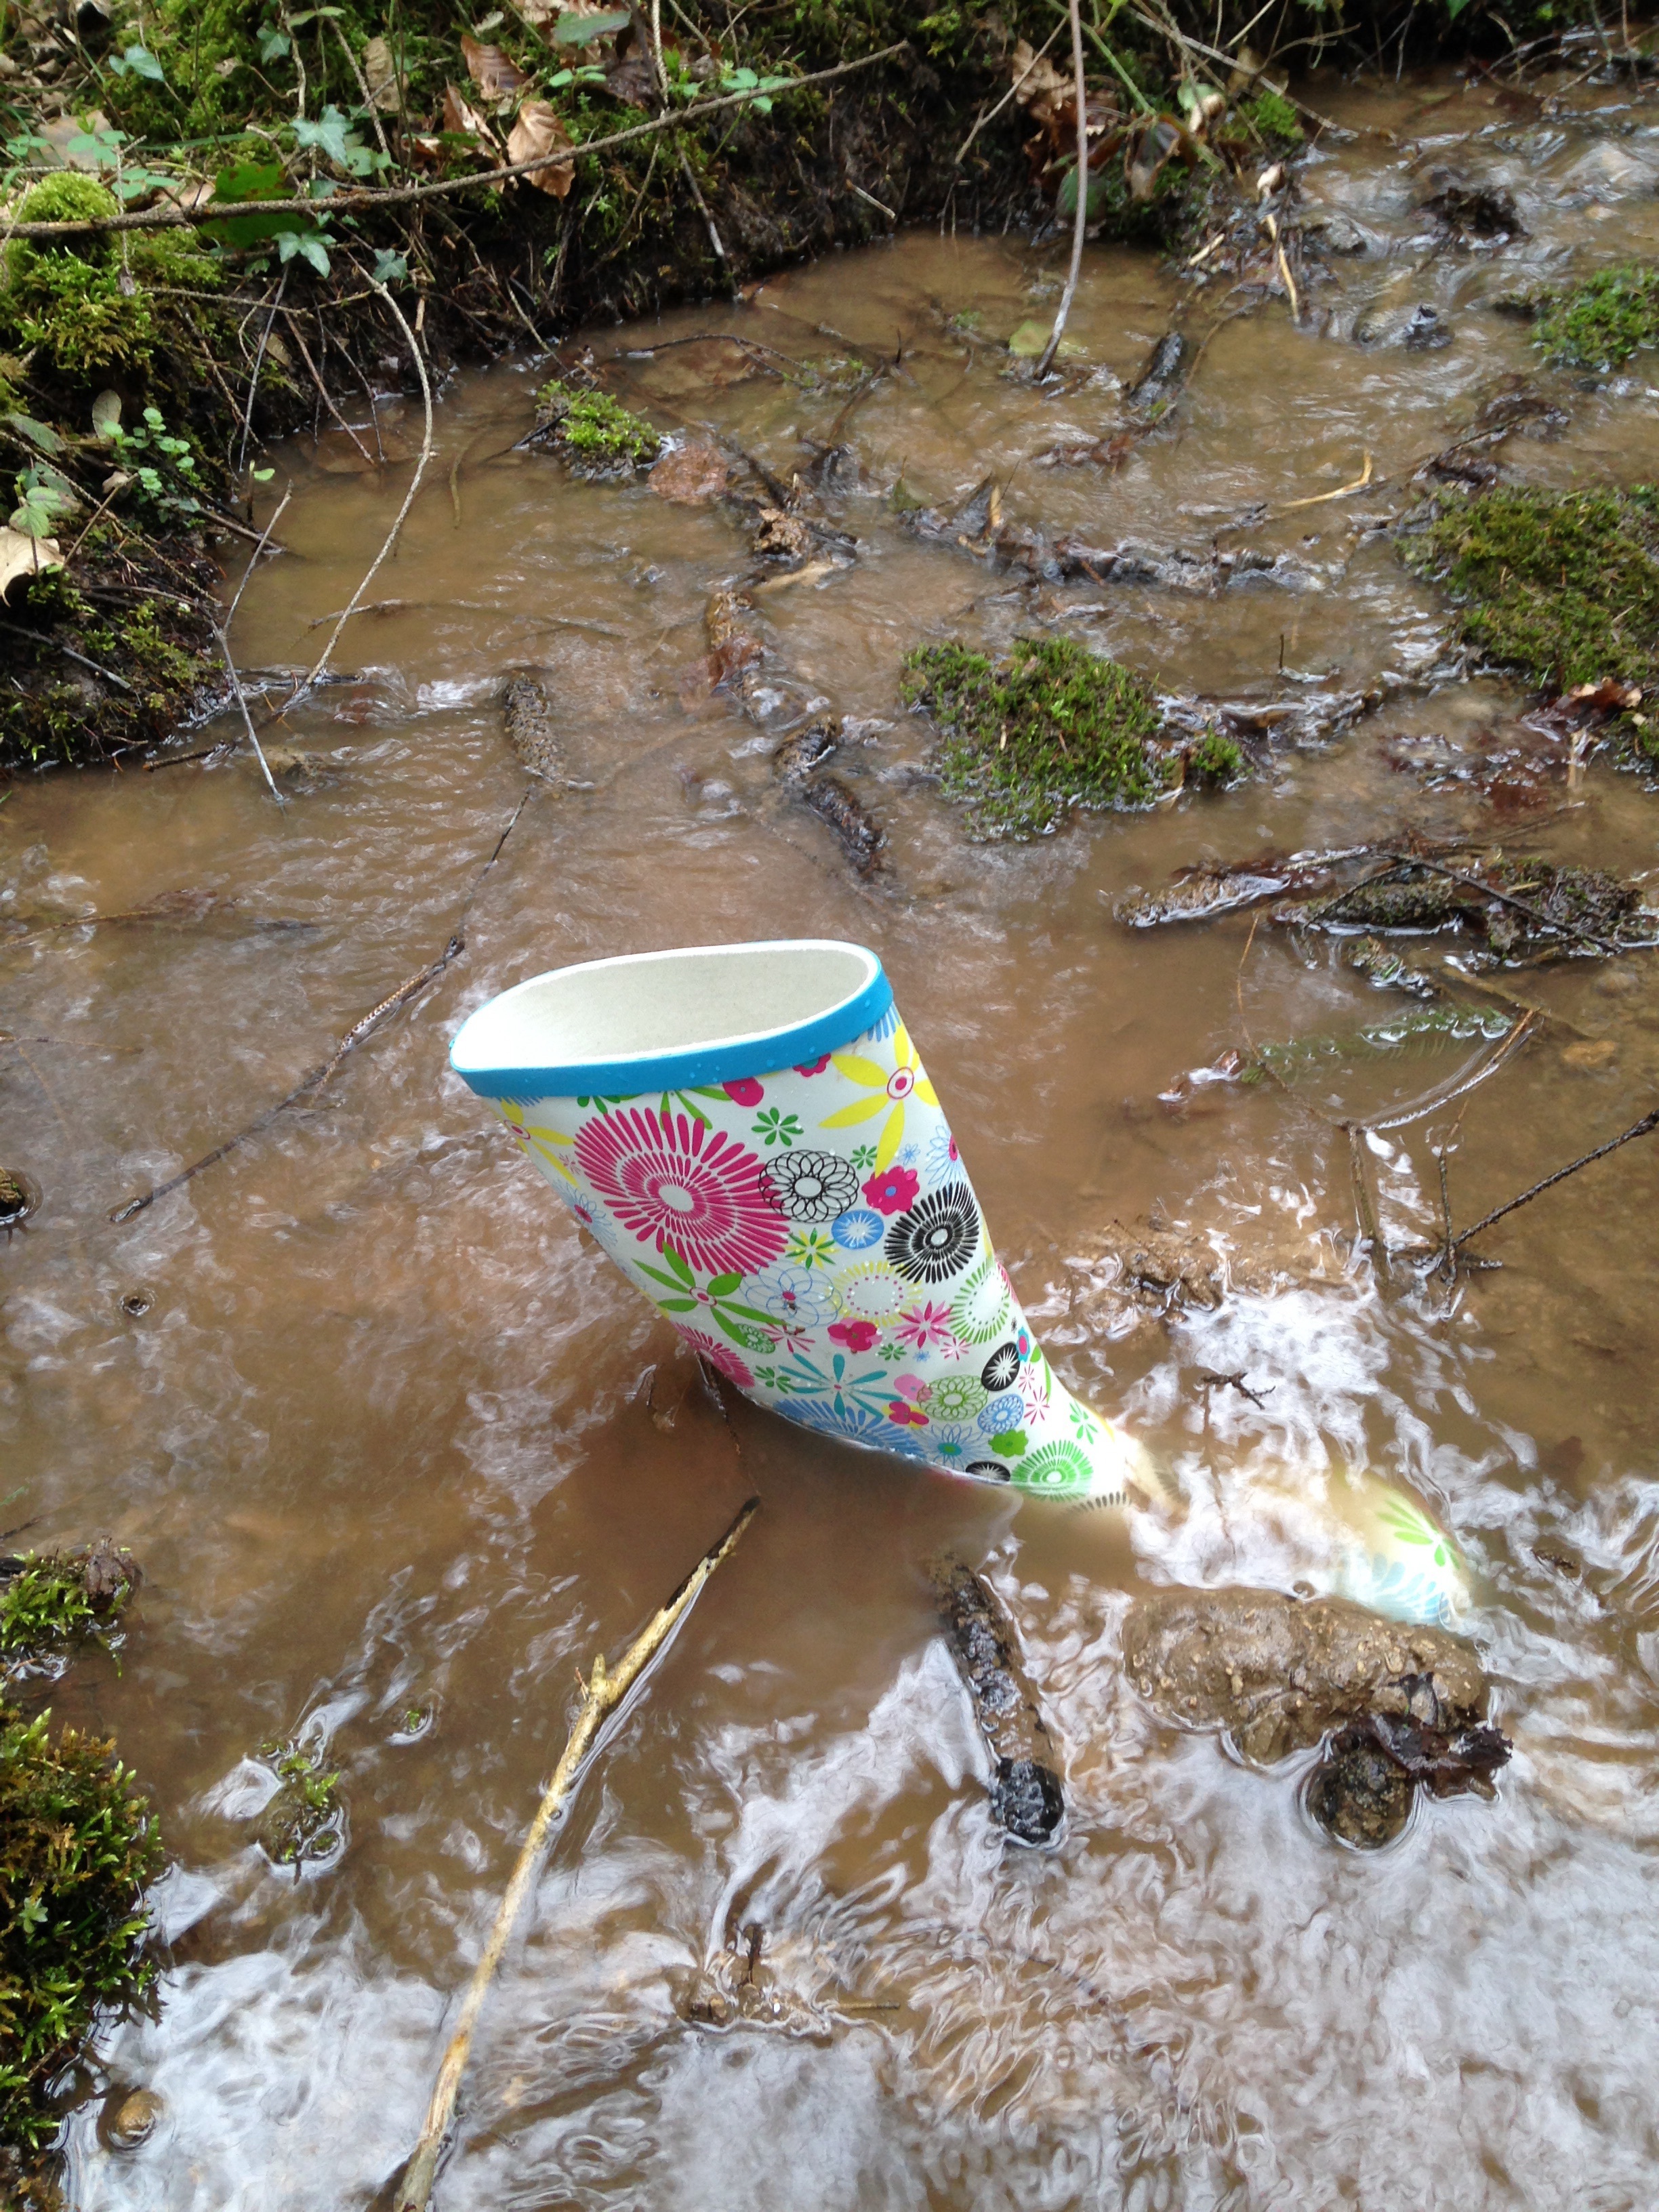
water, rain, leaf, river, wildlife, stream, jungle, pink, footprints, shoes, fun, boots, rubber boots, water macdonald